Nepenthes rajah

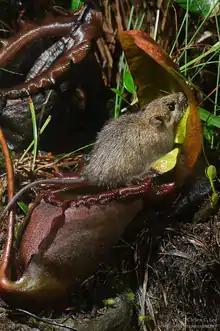
"Rattus baluensis" feeding on nectar from a pitcher of "N. rajah"

"Nepenthes rajah" has evolved a mutualistic relationship with mountain treeshrews ("Tupaia montana") in order to collect their droppings. The inside of the reflexed lid exudes a sweet nectar. The distance from the pitcher mouth to the exudate is the same as the average body length of the mountain treeshrew. As it feeds, the treeshrew defecates, apparently as a method of marking its feeding territory. It is thought that in exchange for providing nectar, the faeces provide the plant with the majority of the nitrogen it requires. In "N. lowii", "N. macrophylla" and "N. ;rajah", the colour of the lower lid surface corresponds to visual sensitivity maxima of the mountain treeshrew in the green and blue wavebands, making the lid underside stand out against adjacent parts of the pitcher. Of the three species, "N. rajah" shows the tightest 'fit', particularly in the green waveband.